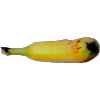
Label: Banana Lady Finger 1